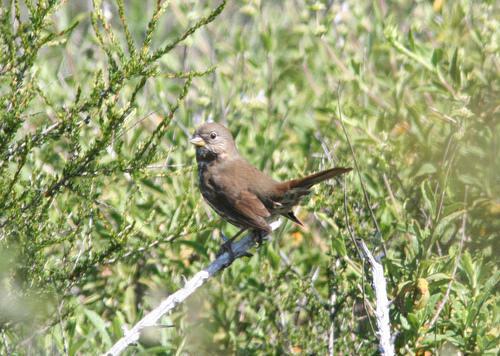
A photo of a fox sparrow